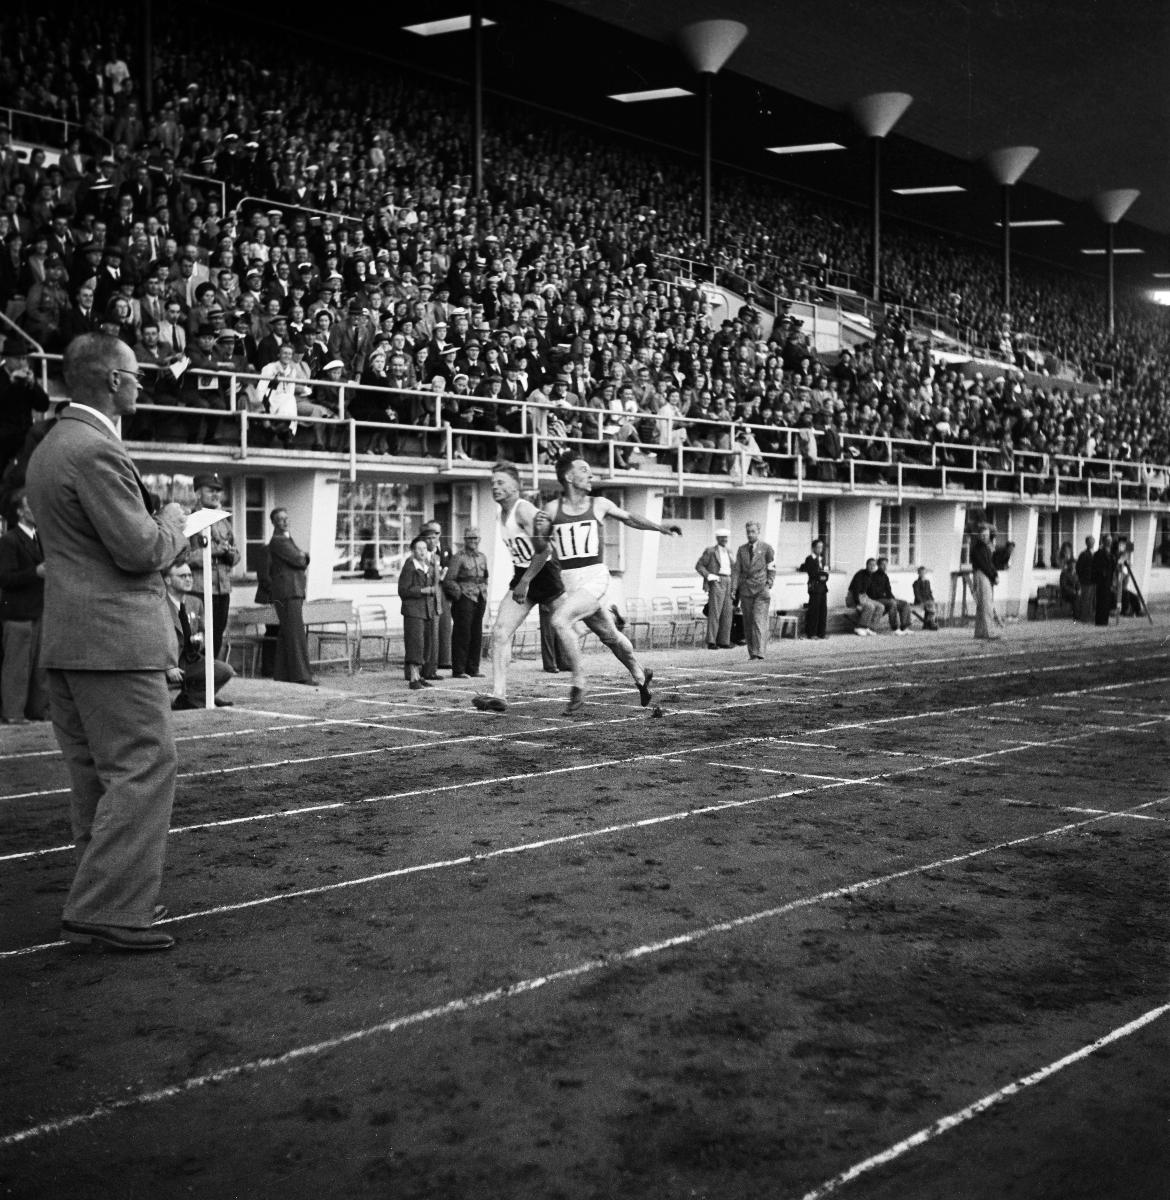
Saksa, Ruotsi ja Suomi -maaottelu Helsingissä vuonna 1940
The international athletics match of Germany, Sweden and Finland in Helsinki in 1940
sisällön kuvaus: Juoksijoita ja yleisöä Saksa, Ruotsi ja Suomi-maaottelussa Helsingin stadionilla vuonna 1940. Yleisurheilun maaottelun voittaja oli Ruotsi, toiseksi tuli Saksa ja kolmanneksi Suomi. content description: Athletes and crowd at the Germany, Sweden and Finland's international athletics match at the Helsinki Stadium in 1940. The winner of the match was Sweden, Germany was second and Finland was third.
Kuvaaja: Uomala, Vilho, kuvaaja
Vuosi: 1940
Paikka: Suomi, Uusimaa, Helsinki
Aiheet: yleisurheilukilpailut; maaottelut; yleisurheilu; urheilutapahtumat; Helsingin olympiastadion; kolmimaaottelu; juoksijat; toiminta; international matches; track and field; runners (athletes); landskamper; friidrott; löpare